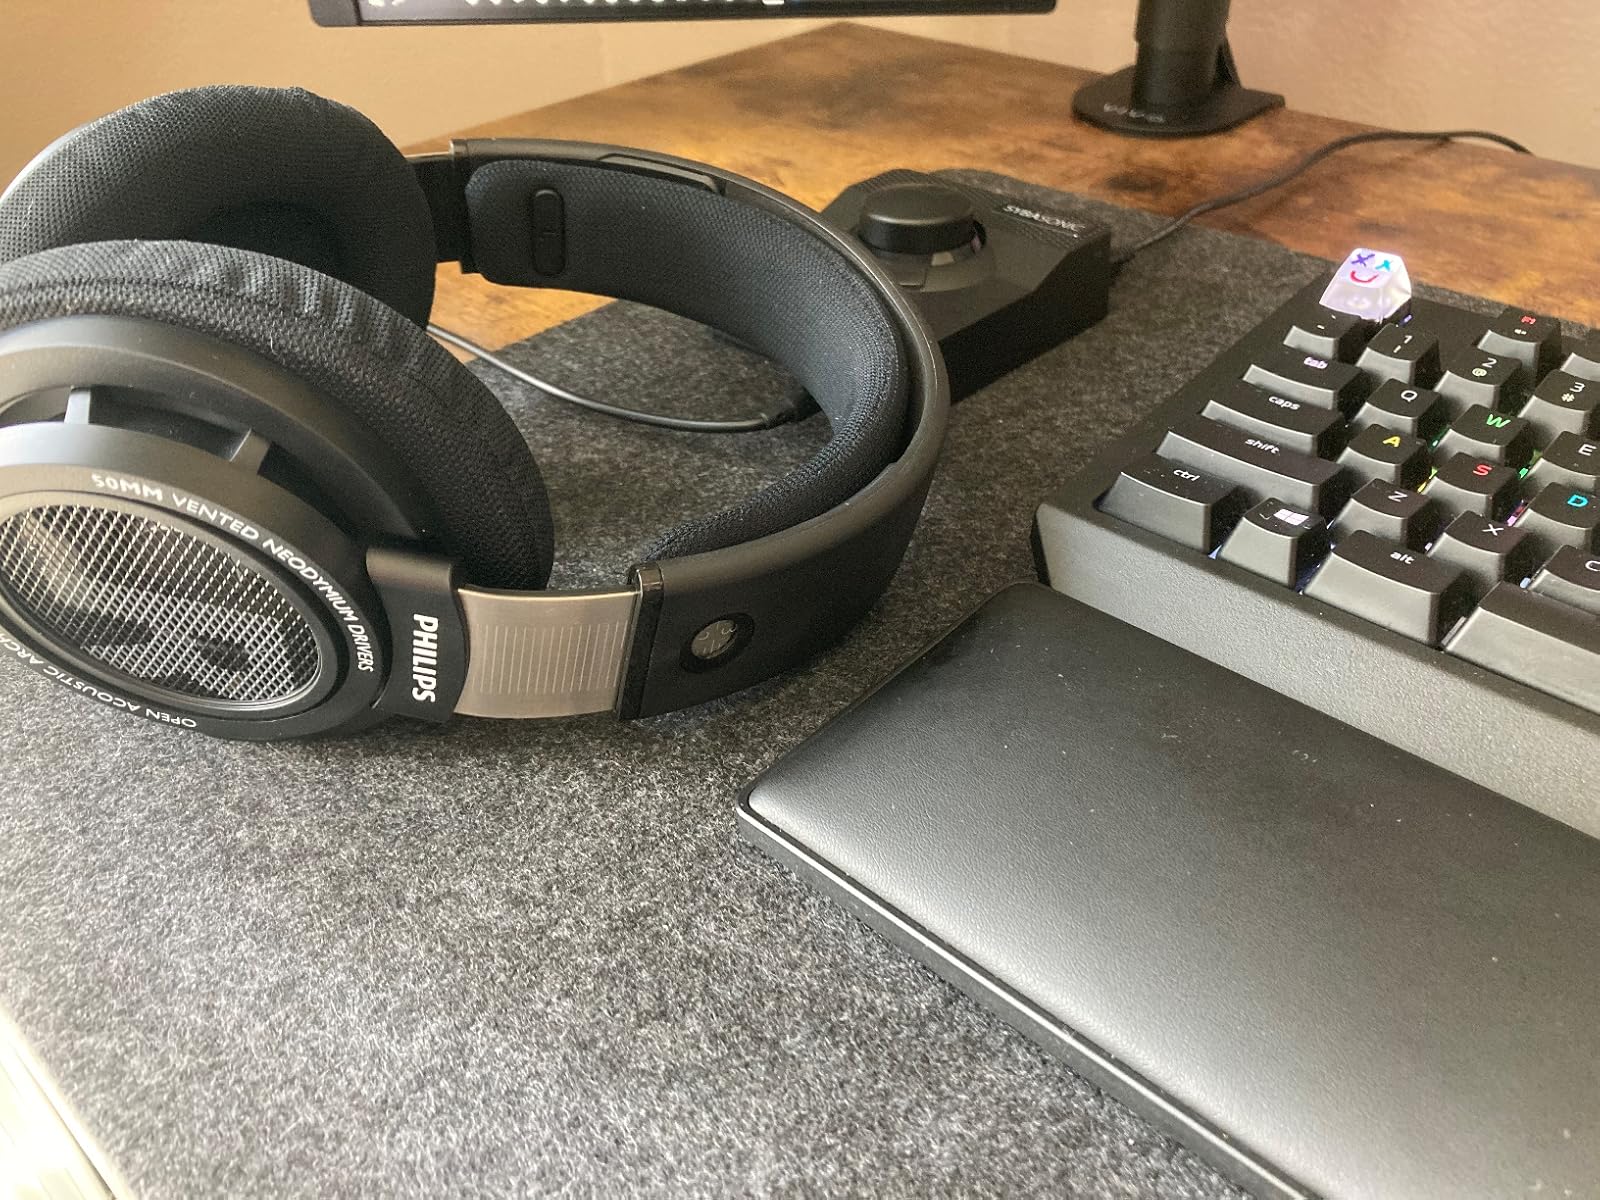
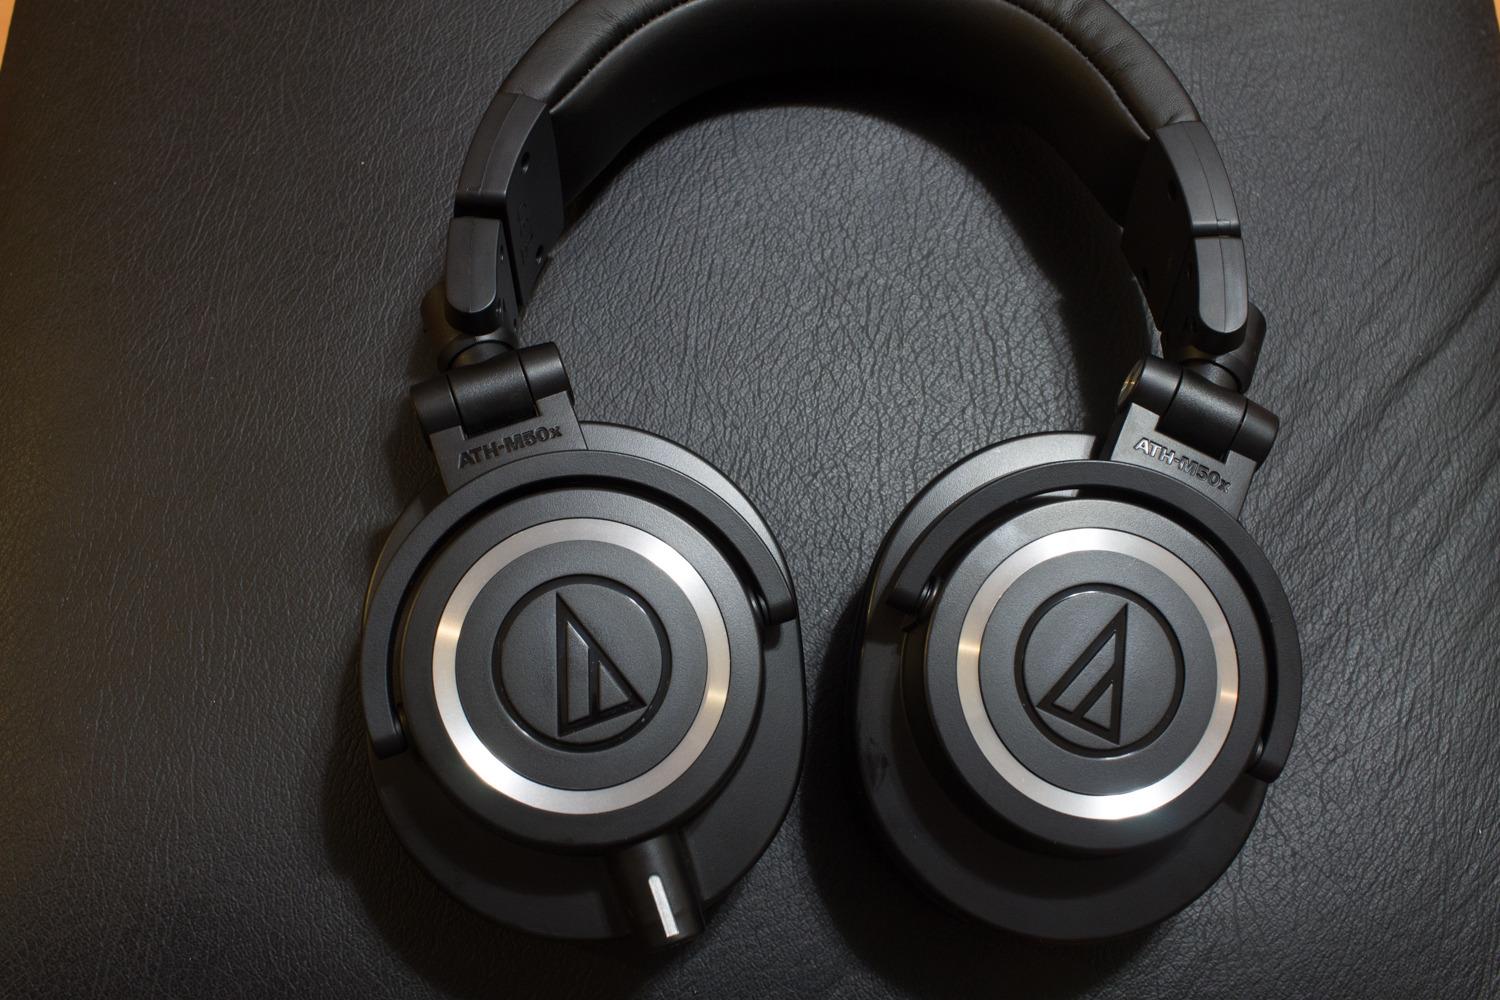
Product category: headphones
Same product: no